Old Deer

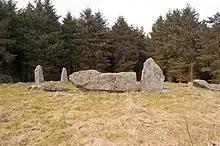
Aikey Brae stone circle

Aikey Brae stone circle lies between Maud and Old Deer on the summit of Parkhouse Hill. It is a recumbent stone circle and was most recently excavated by Chris Ball and Richard Bradley in 2001. It is a scheduled monument.